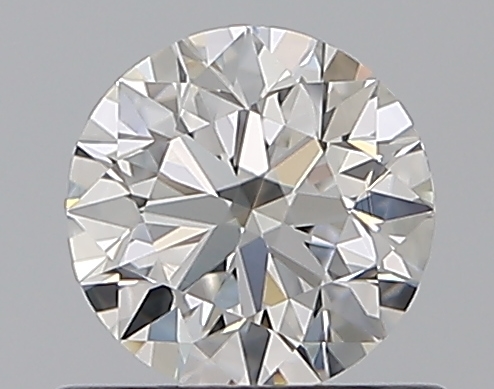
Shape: round
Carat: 0.56
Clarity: VS2
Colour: F
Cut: EX
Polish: EX
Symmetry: EX
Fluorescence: N
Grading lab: GIA
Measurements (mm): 5.23 x 5.27 x 3.28